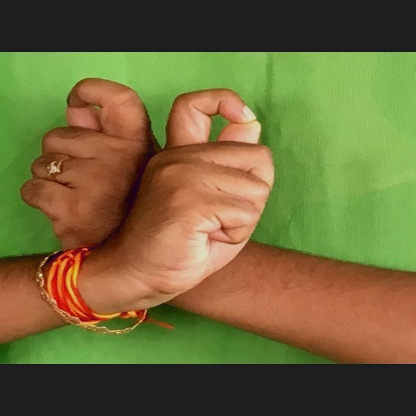
Mudra: Berunda